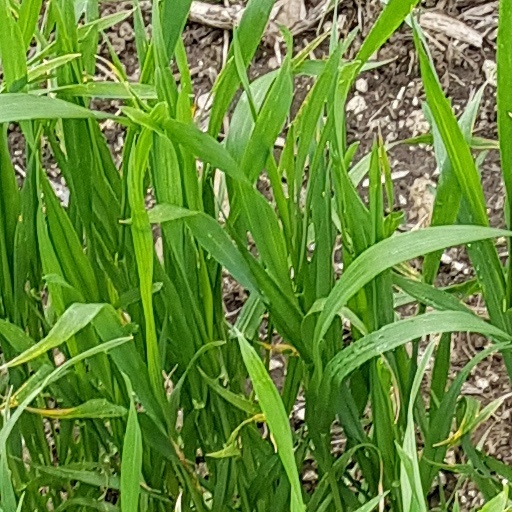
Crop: wheat